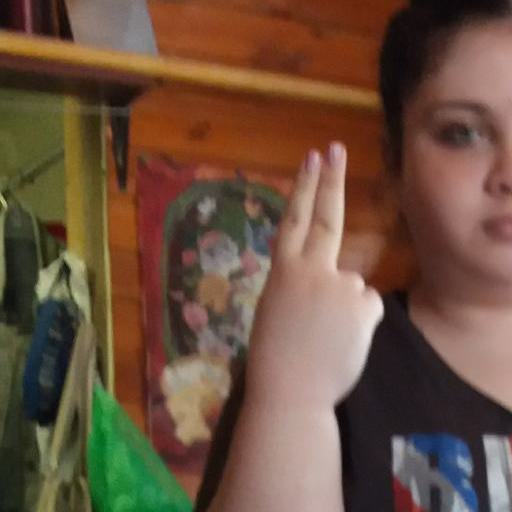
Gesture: two_up_inverted